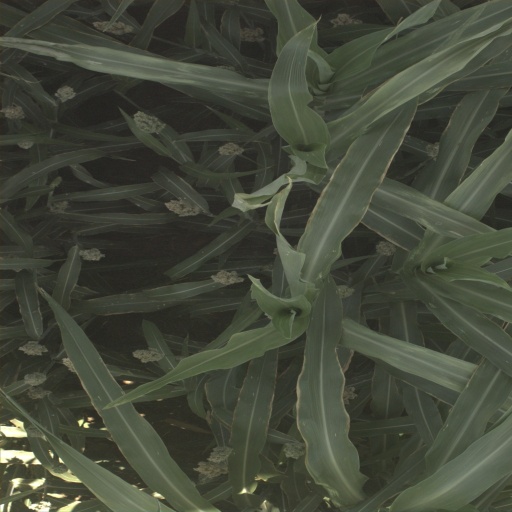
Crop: sorghum